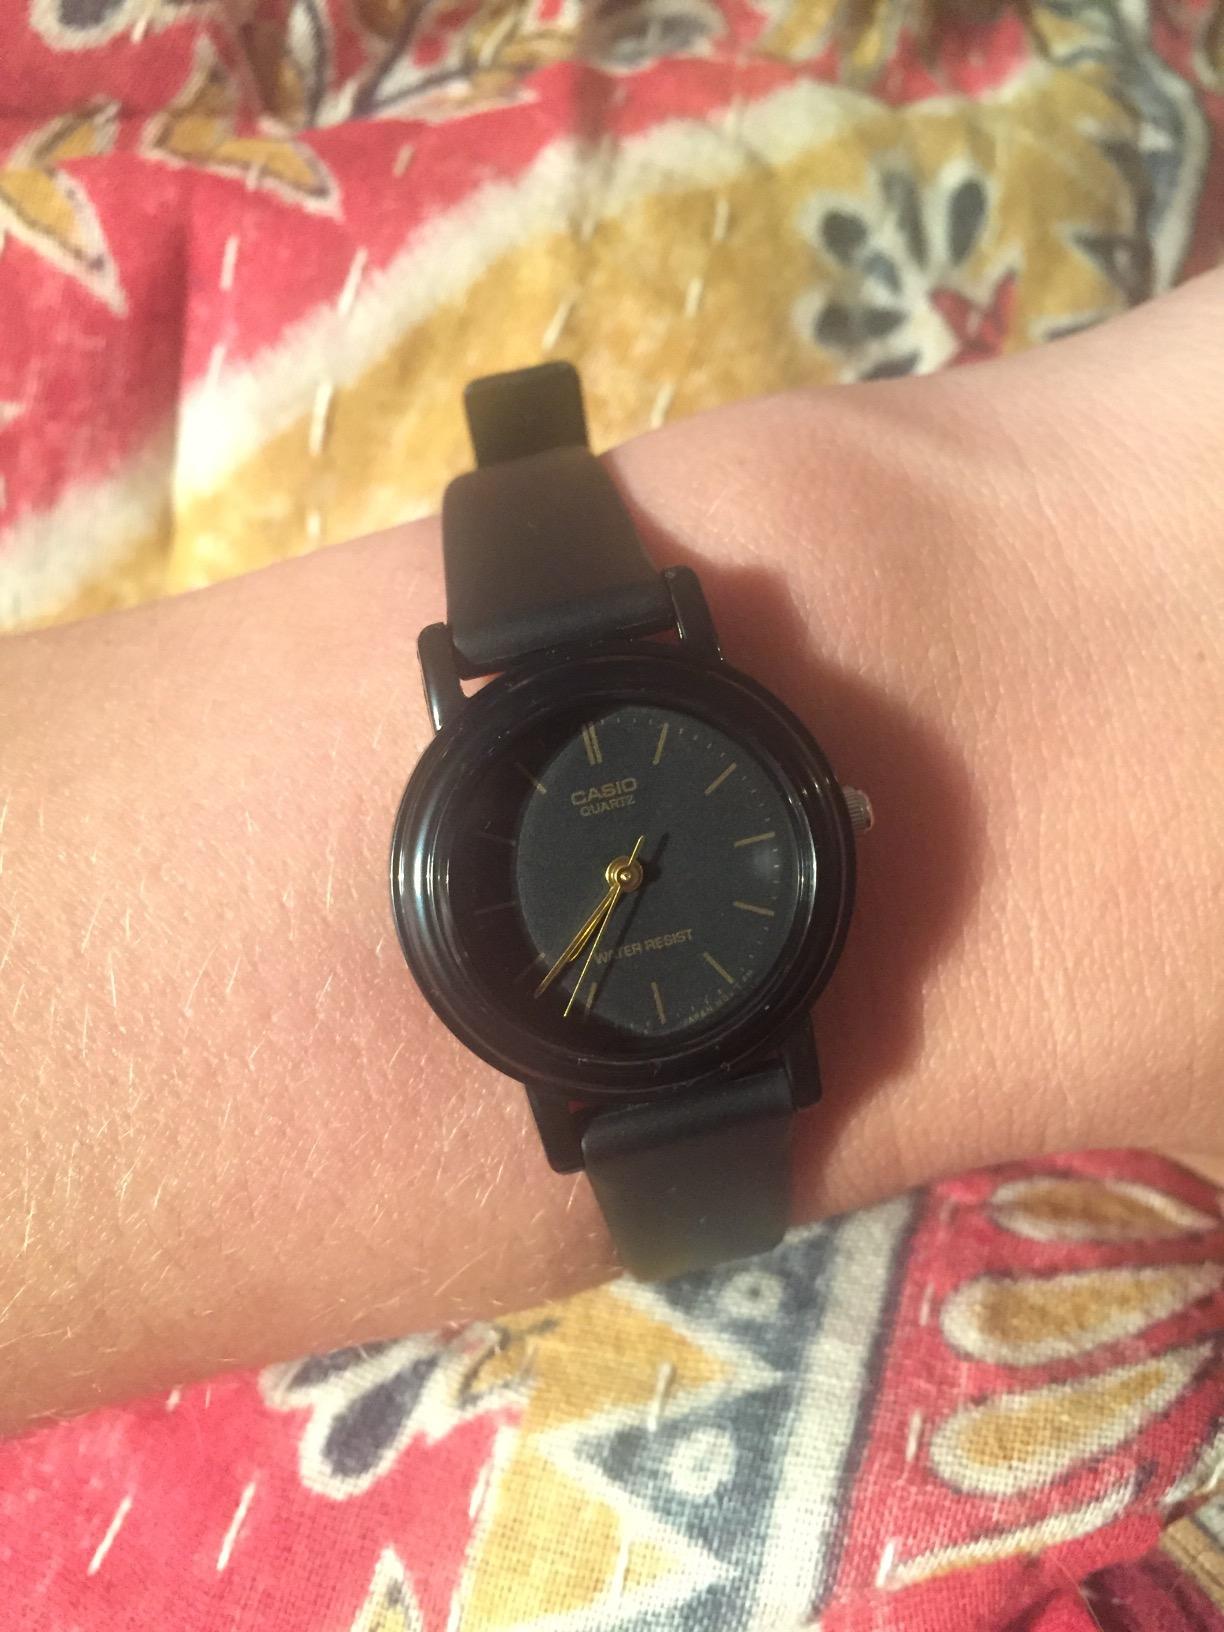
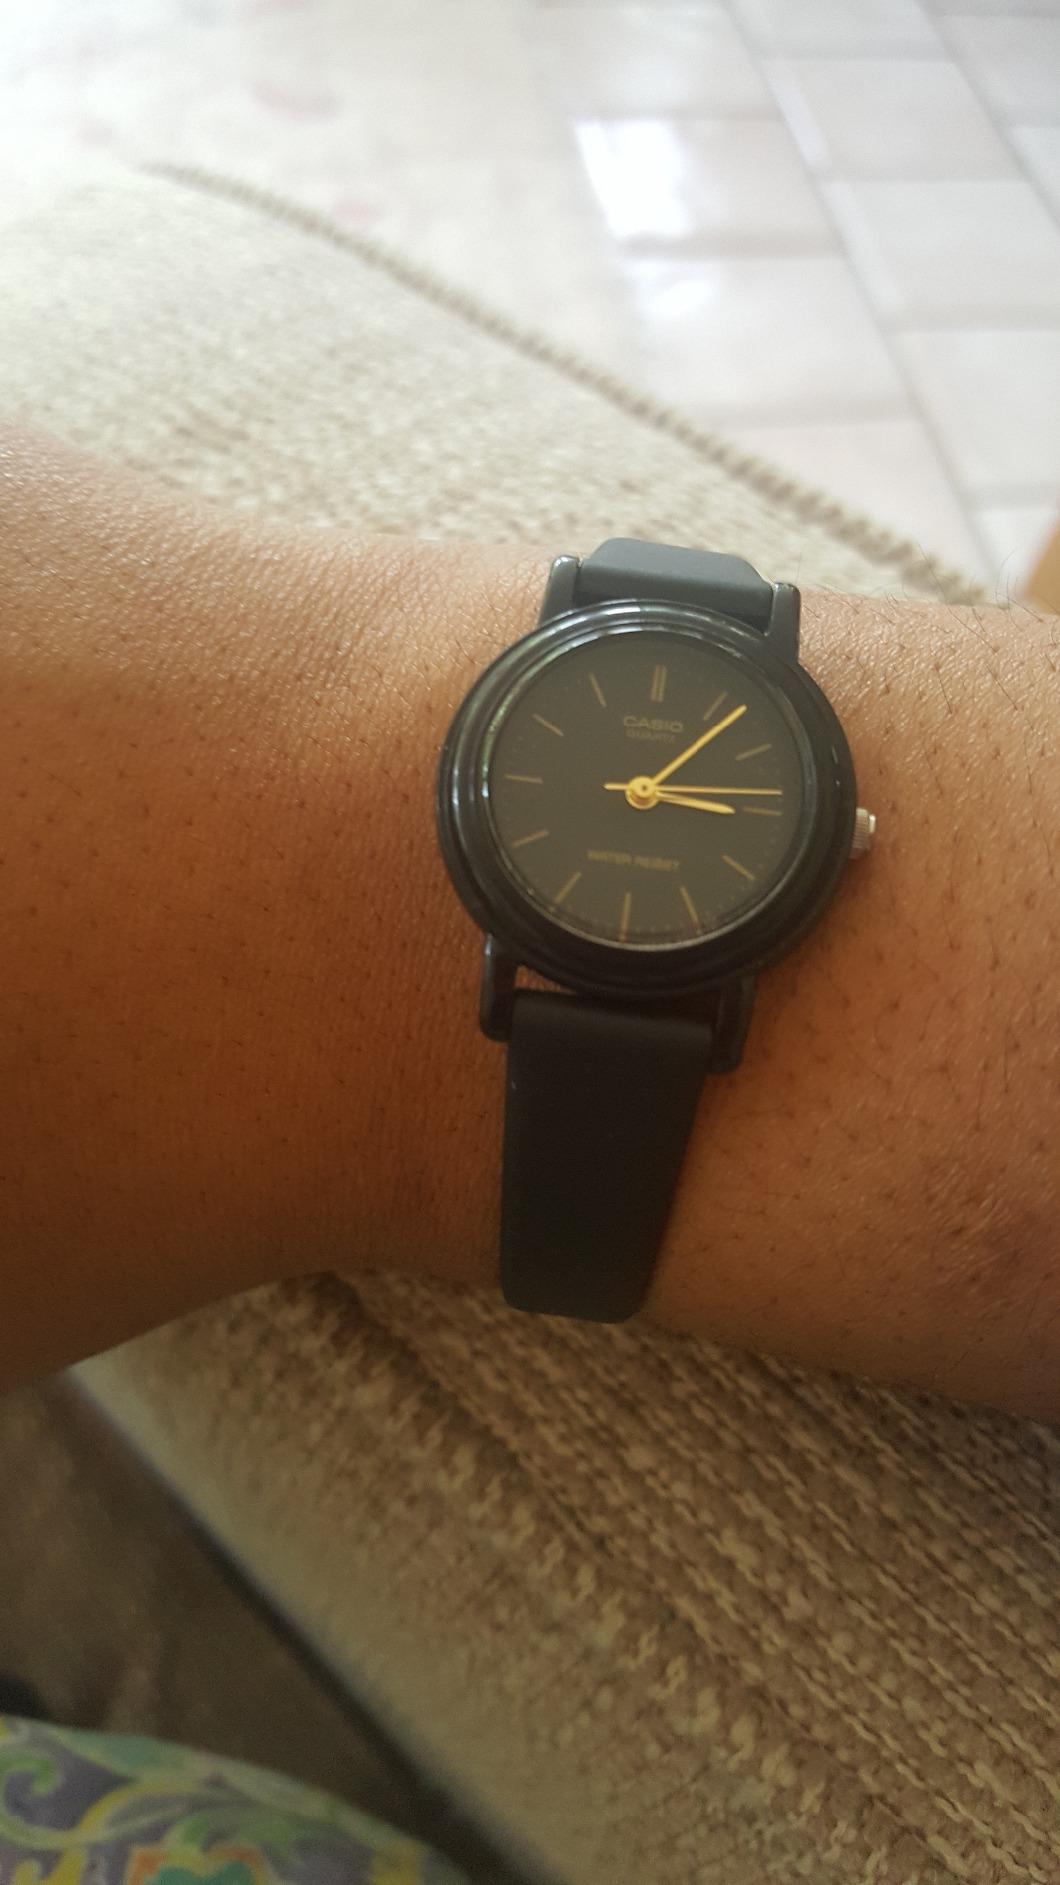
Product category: accessories_watch
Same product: yes